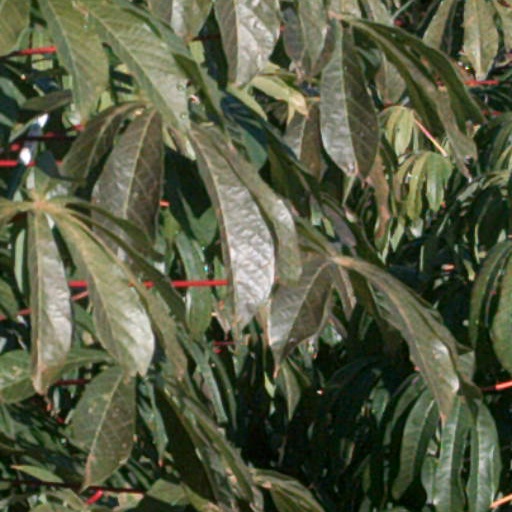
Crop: cassava